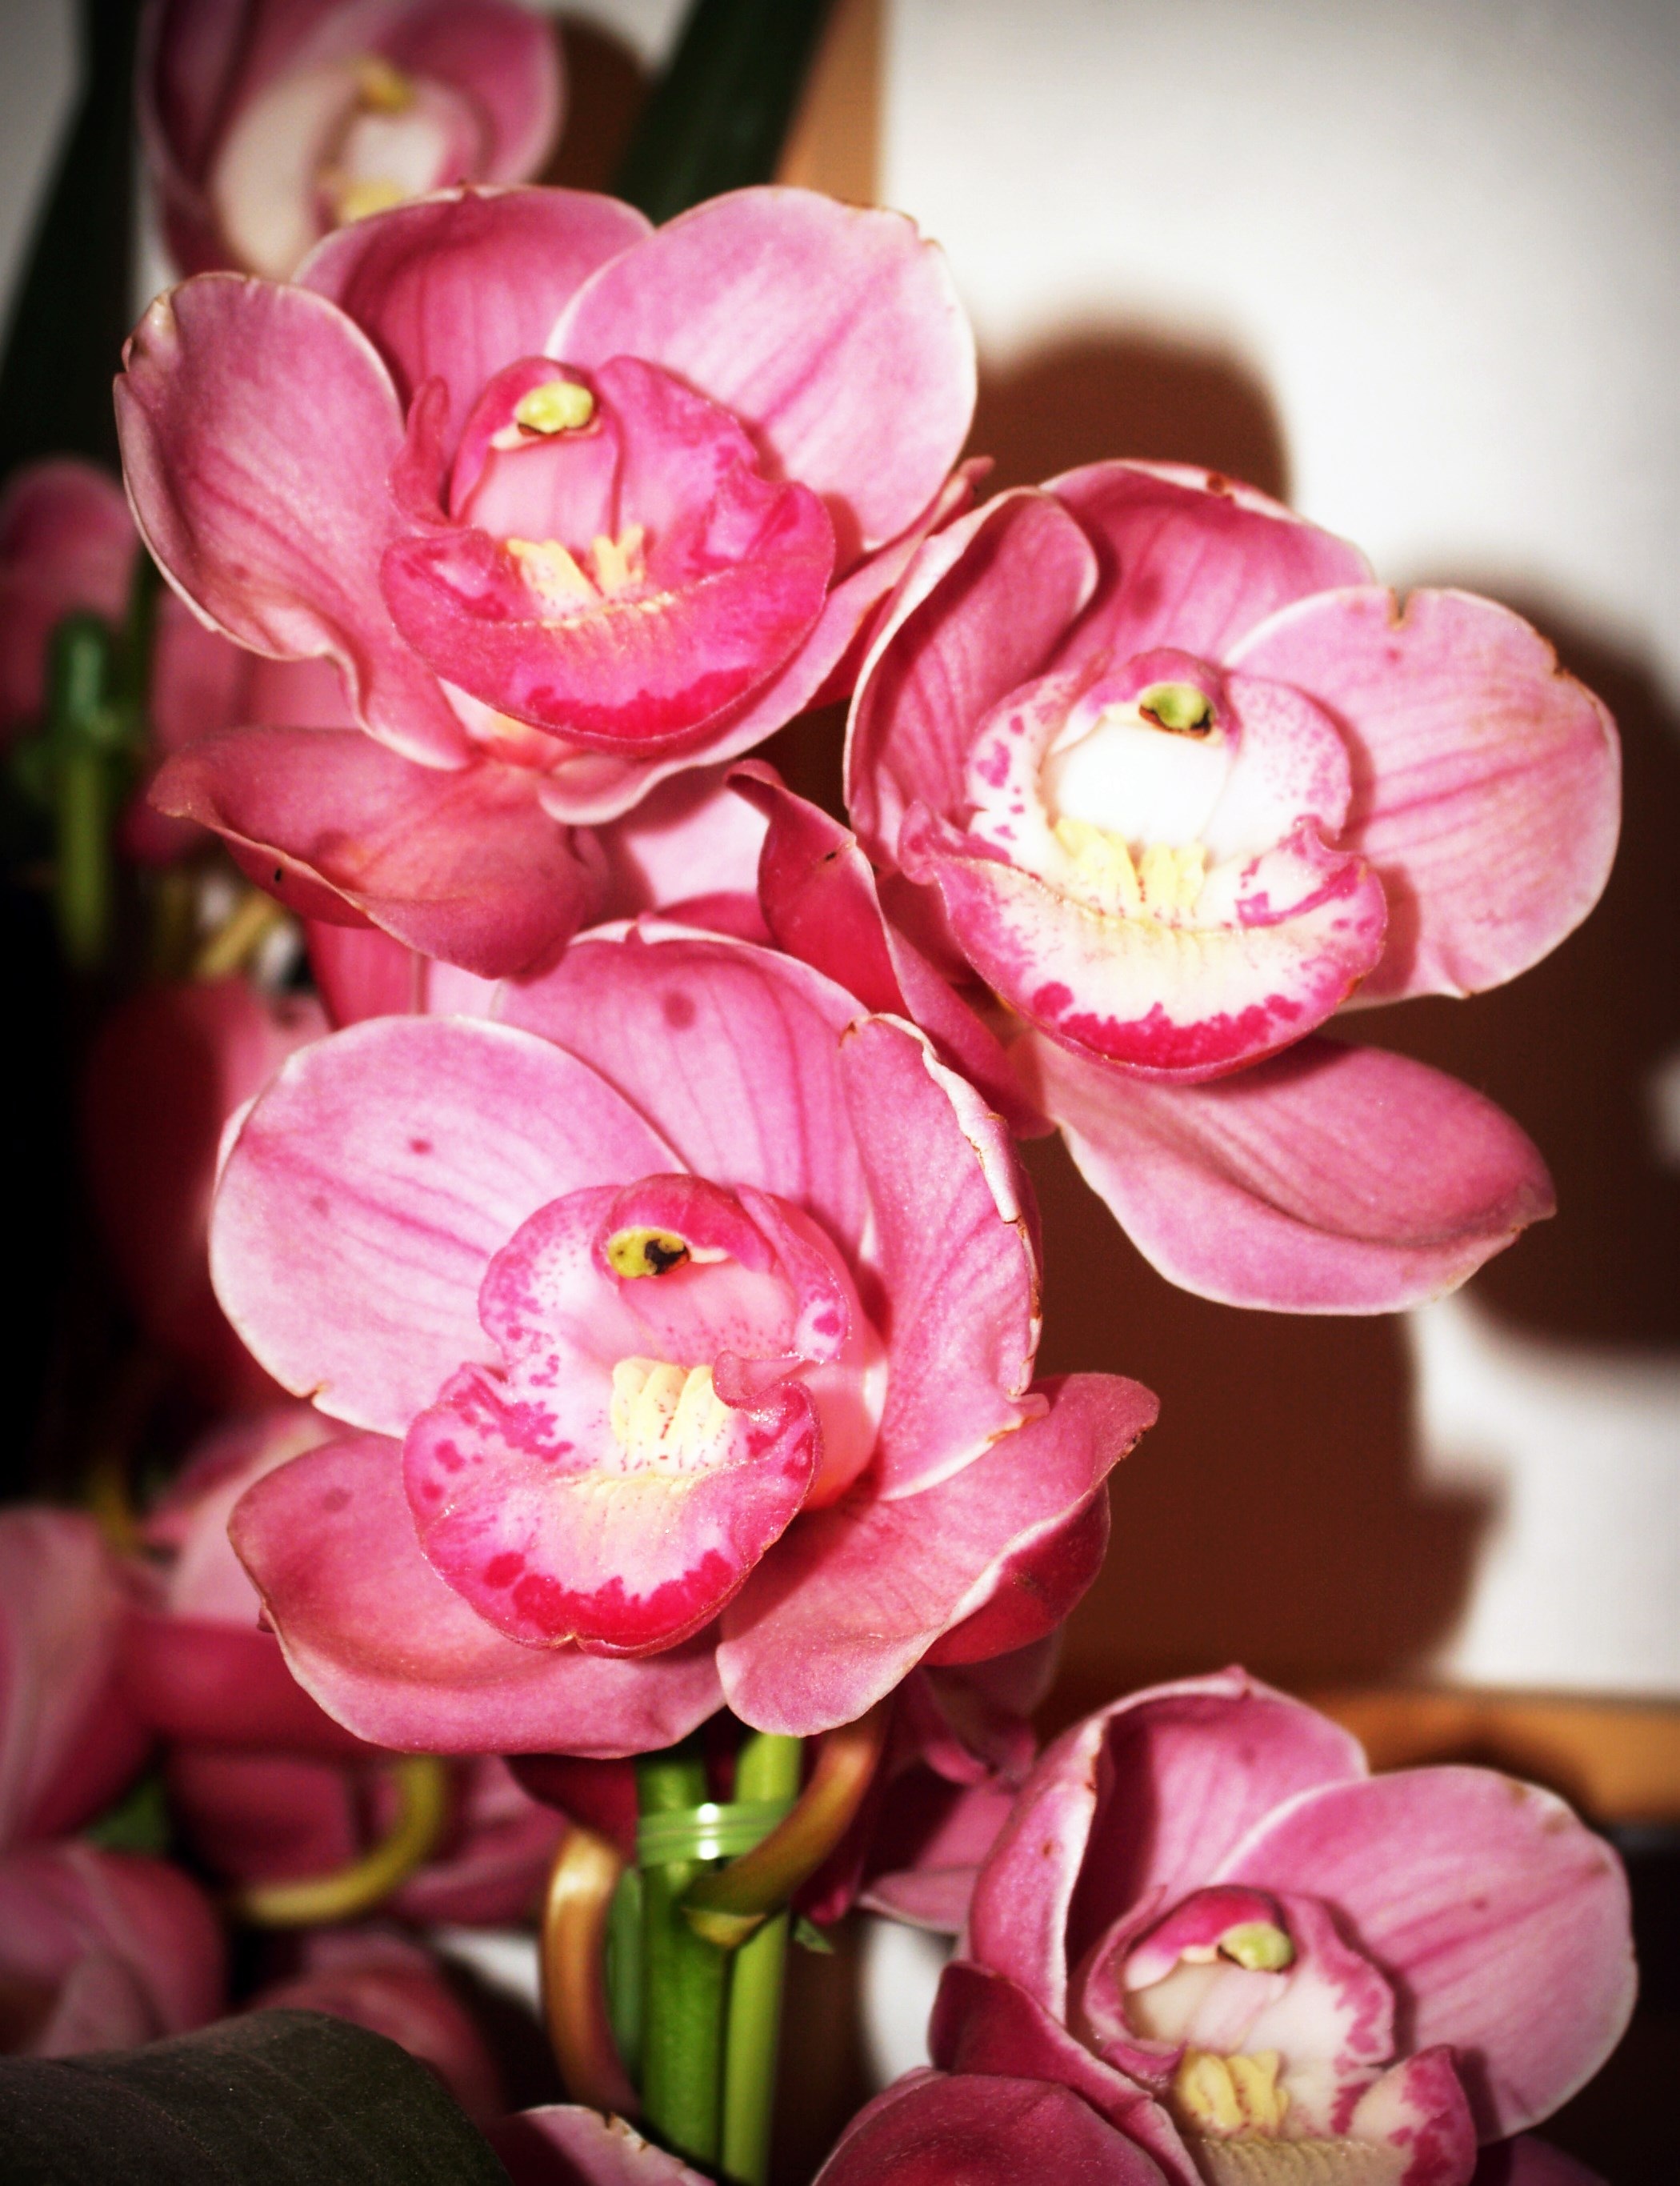
nature, blossom, growth, plant, white, flower, petal, bloom, isolated, green, red, collection, tropical, natural, fresh, botany, set, colorful, yellow, pink, flora, orchid, bright, collage, beauty, montage, vibrant, floristry, selection, macro photography, variation, flowering plant, flower bouquet, floral design, land plant, moth orchid, flower arranging